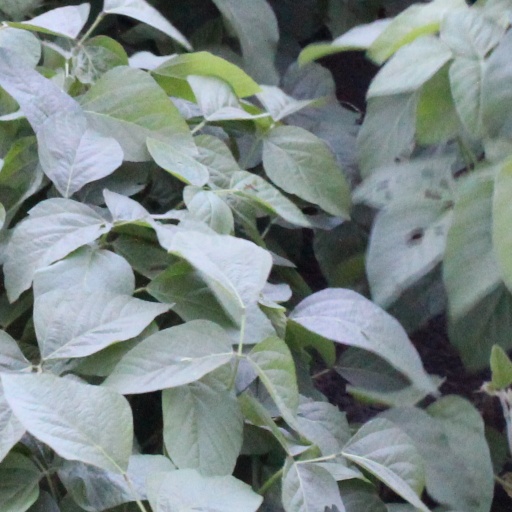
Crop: soybean